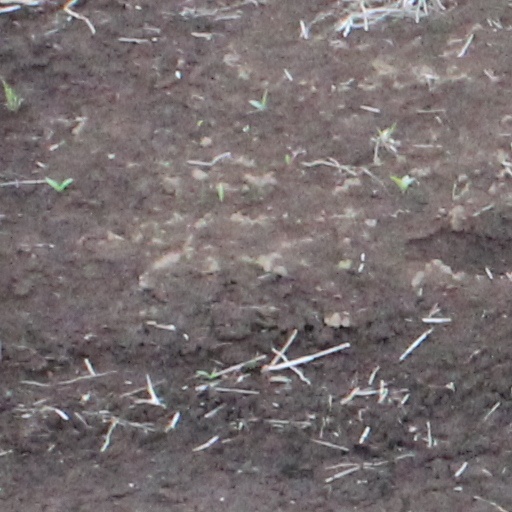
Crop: wheat